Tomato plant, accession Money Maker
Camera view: tilt-top (135 deg); turntable rotation: 120 degrees
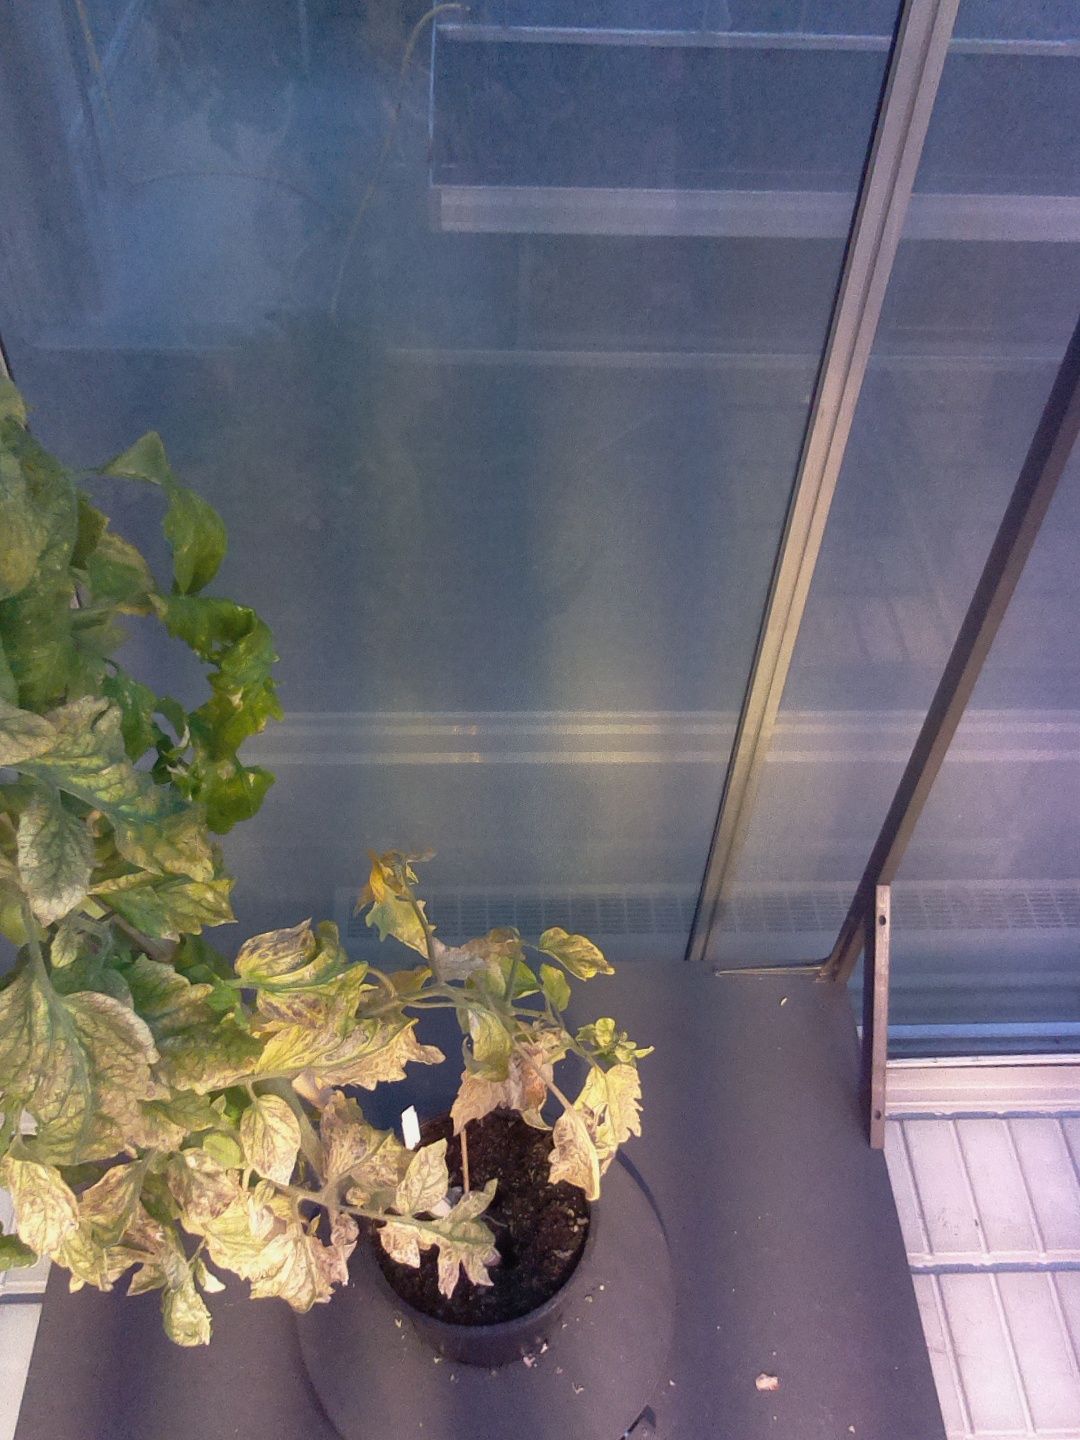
BBCH growth stage 80: fruits start showing typical ripe color (orange -> red)